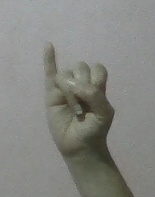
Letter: meem